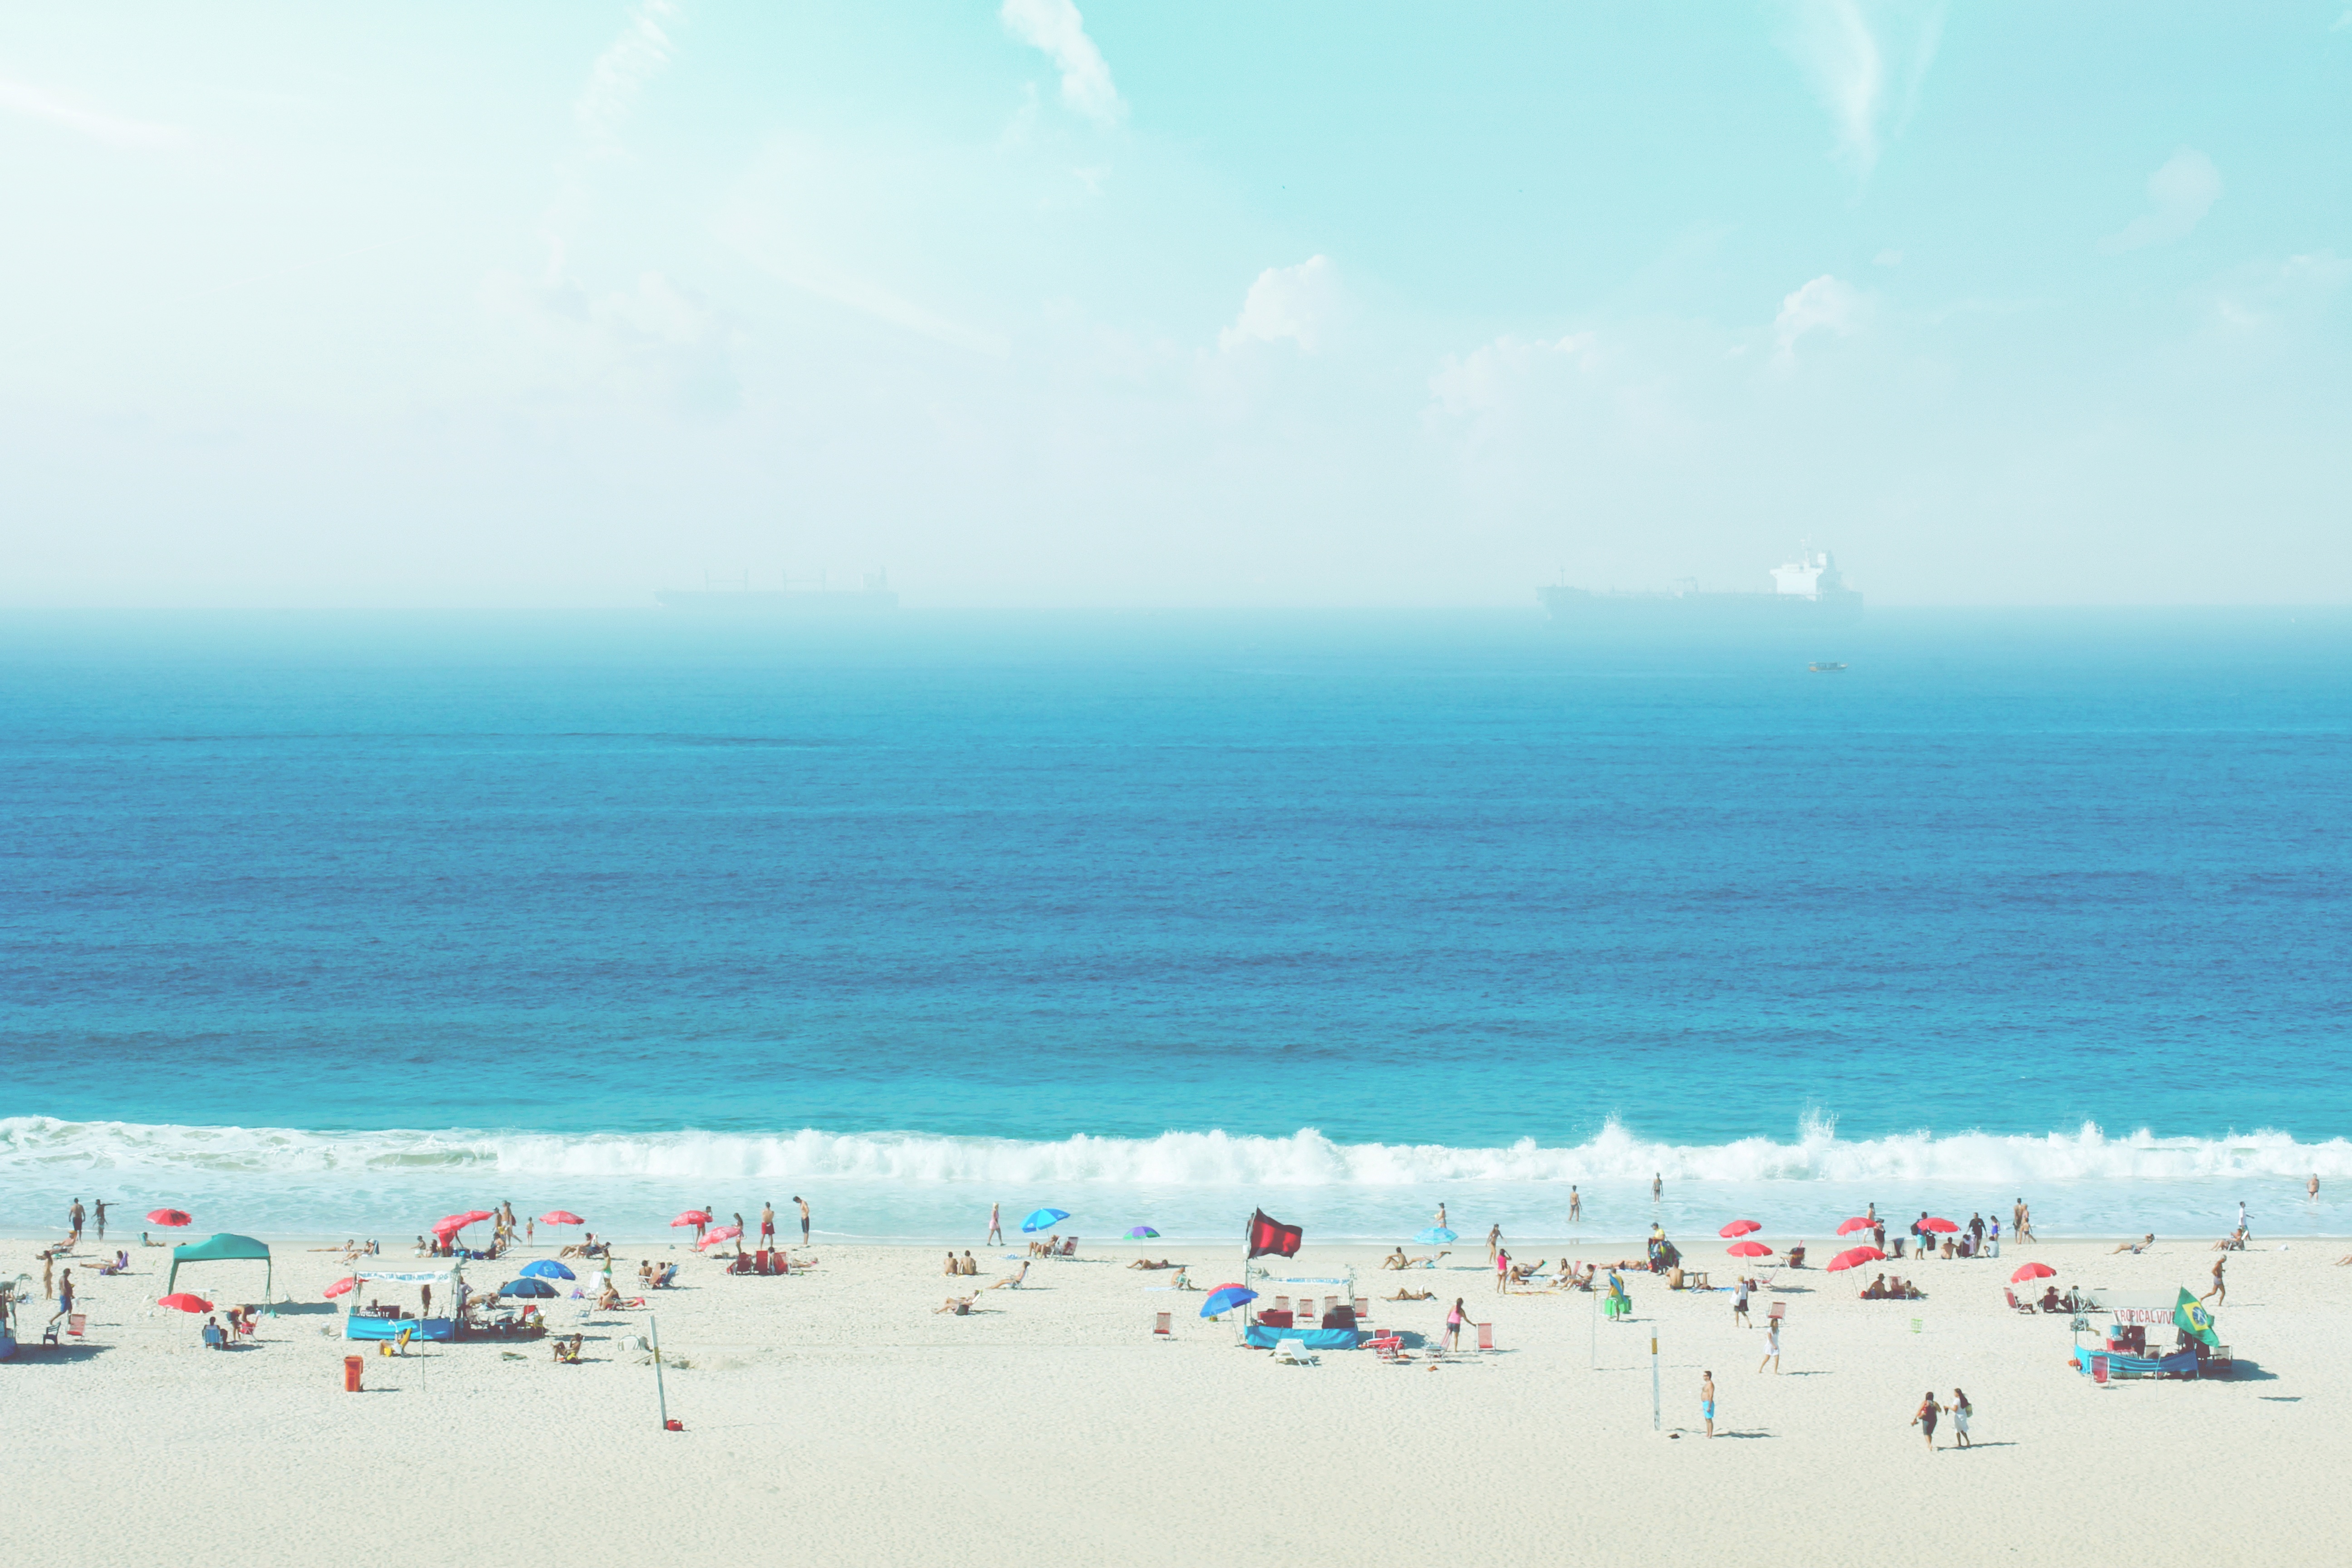
beach, sea, coast, sand, ocean, horizon, sky, shore, wave, vacation, bay, body of water, cape, wind wave